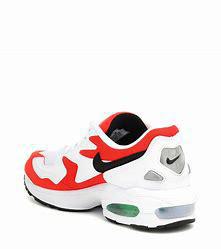
Brand: Nike
Model: Air MAX2 Light